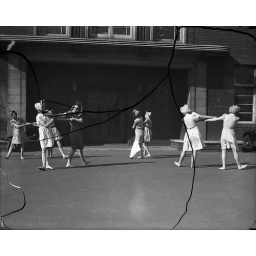
From a set of quarter plate negatives bought at a car boot sale in Leeds.